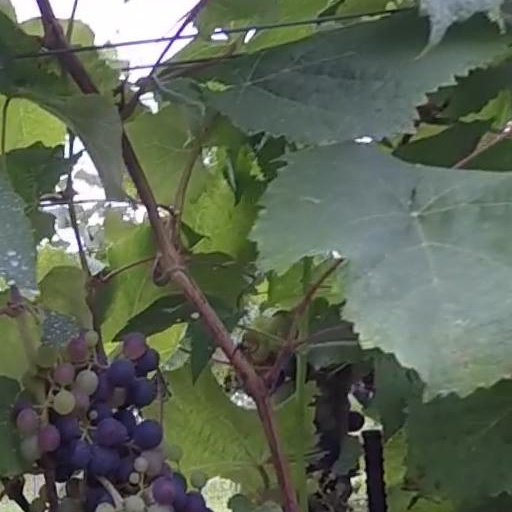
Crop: grape